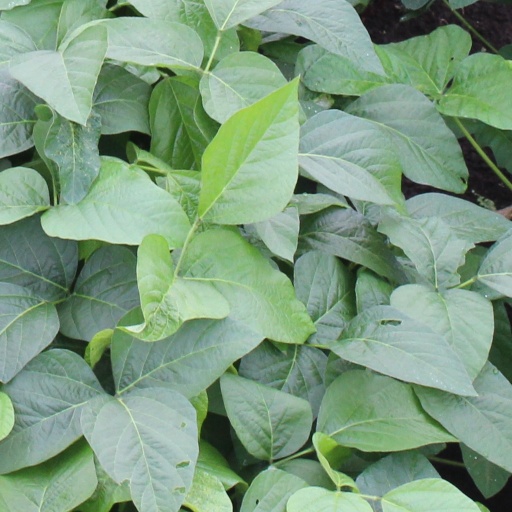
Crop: soybean